Juan Martín del Potro

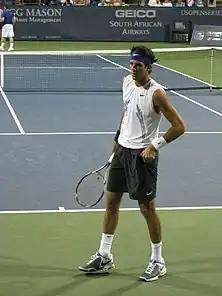
Del Potro won four consecutive titles in 2008, with the final one coming in Washington.

Del Potro's first half of the season was hampered by injuries and a change of coach, starting with a first-round loss in Adelaide, where he was the seventh seed. At the Australian Open in January, he retired against David Ferrer in round two due to an injury. Del Potro returned to the circuit in March, winning his first match against Jesse Levine at the Miami Open, before losing in the second round to López. Struggling with injuries, his ranking fell as low as no. 81 in April. "At the start of the year, I was playing good, but I had many injuries, many problems with my body, with my physique", said del Potro. "I changed my coach, changed my physical trainer, I changed everything."